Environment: real
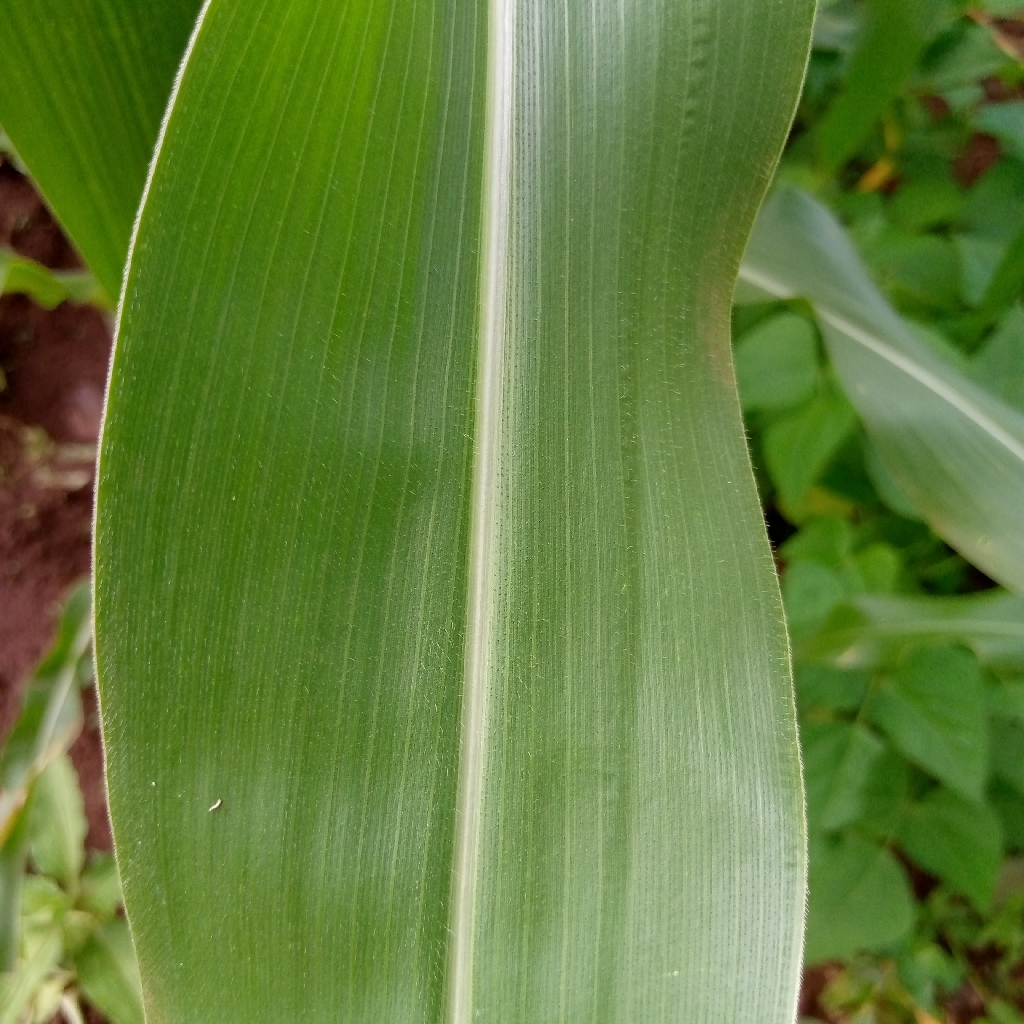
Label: healthy